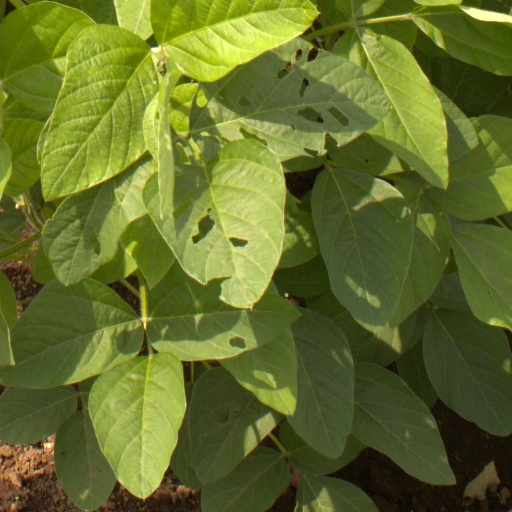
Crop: soybean